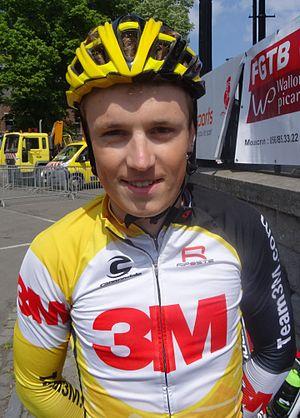
Reportage réalisé le samedi 17 mai à l'occasion du départ du Grand Prix Criquielion 2014 à Boussu, Belgique.
La saison 2014 de l'équipe cycliste 3M est la deuxième de cette équipe.
Emiel Vermeulen, né le 16 février 1993, est un coureur cycliste belge, membre de l'équipe Natura4Ever-Roubaix-Lille Métropole.